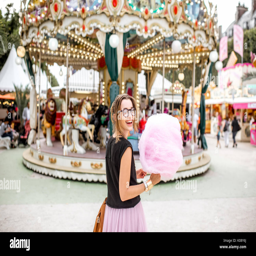
woman with cotton candy at the amusement park